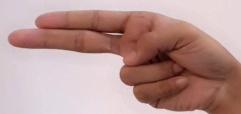
ASL sign: H